Sorority Row

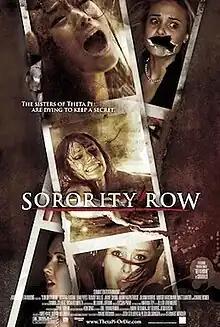
Theatrical release poster

Sorority Row is a 2009 American slasher film directed by Stewart Hendler and written by Josh Stolberg and Pete Goldfinger. It is a remake of the 1982 film "The House on Sorority Row", and stars Briana Evigan, Leah Pipes, Rumer Willis, Jamie Chung, Margo Harshman, Audrina Patridge, and Carrie Fisher. The film follows a group of sorority sisters who cover up the accidental death of a fellow sister after a prank goes horribly wrong; eight months later, a masked killer begins stalking and murdering the girls on the night of their graduation for their role in the cover up.